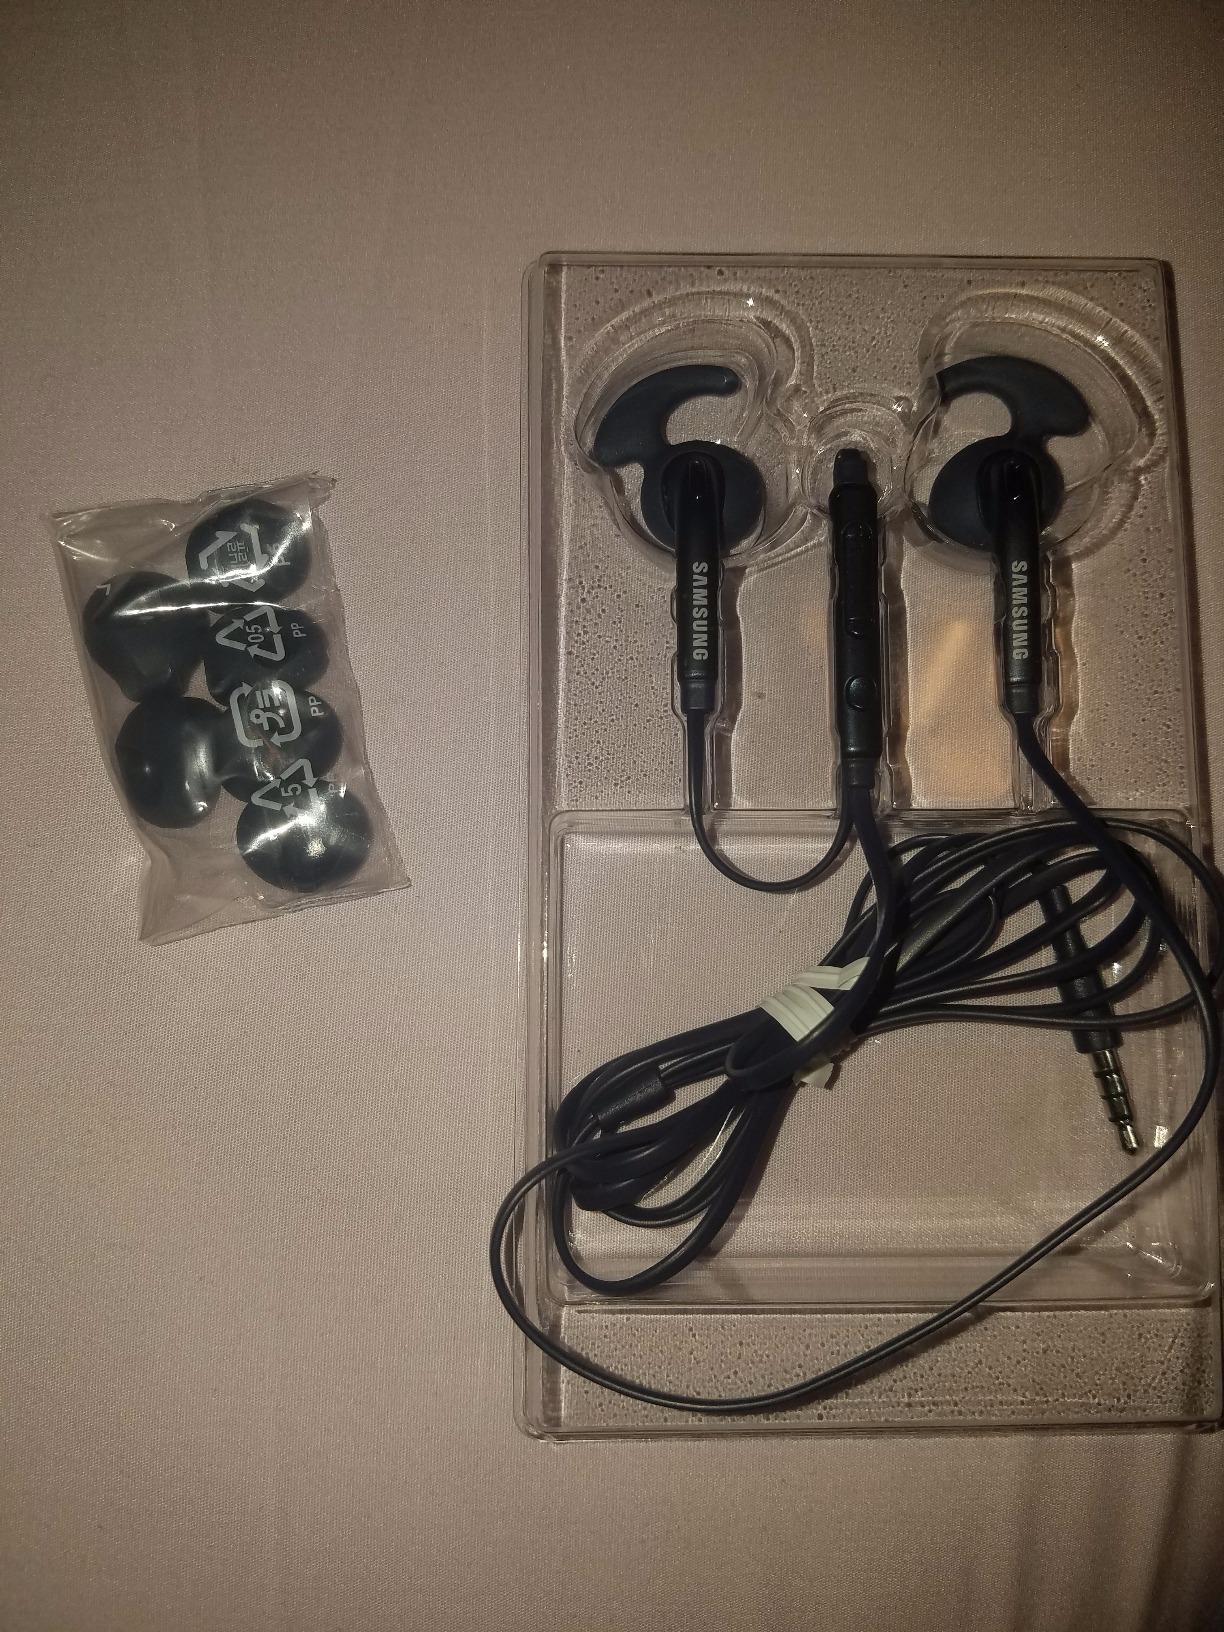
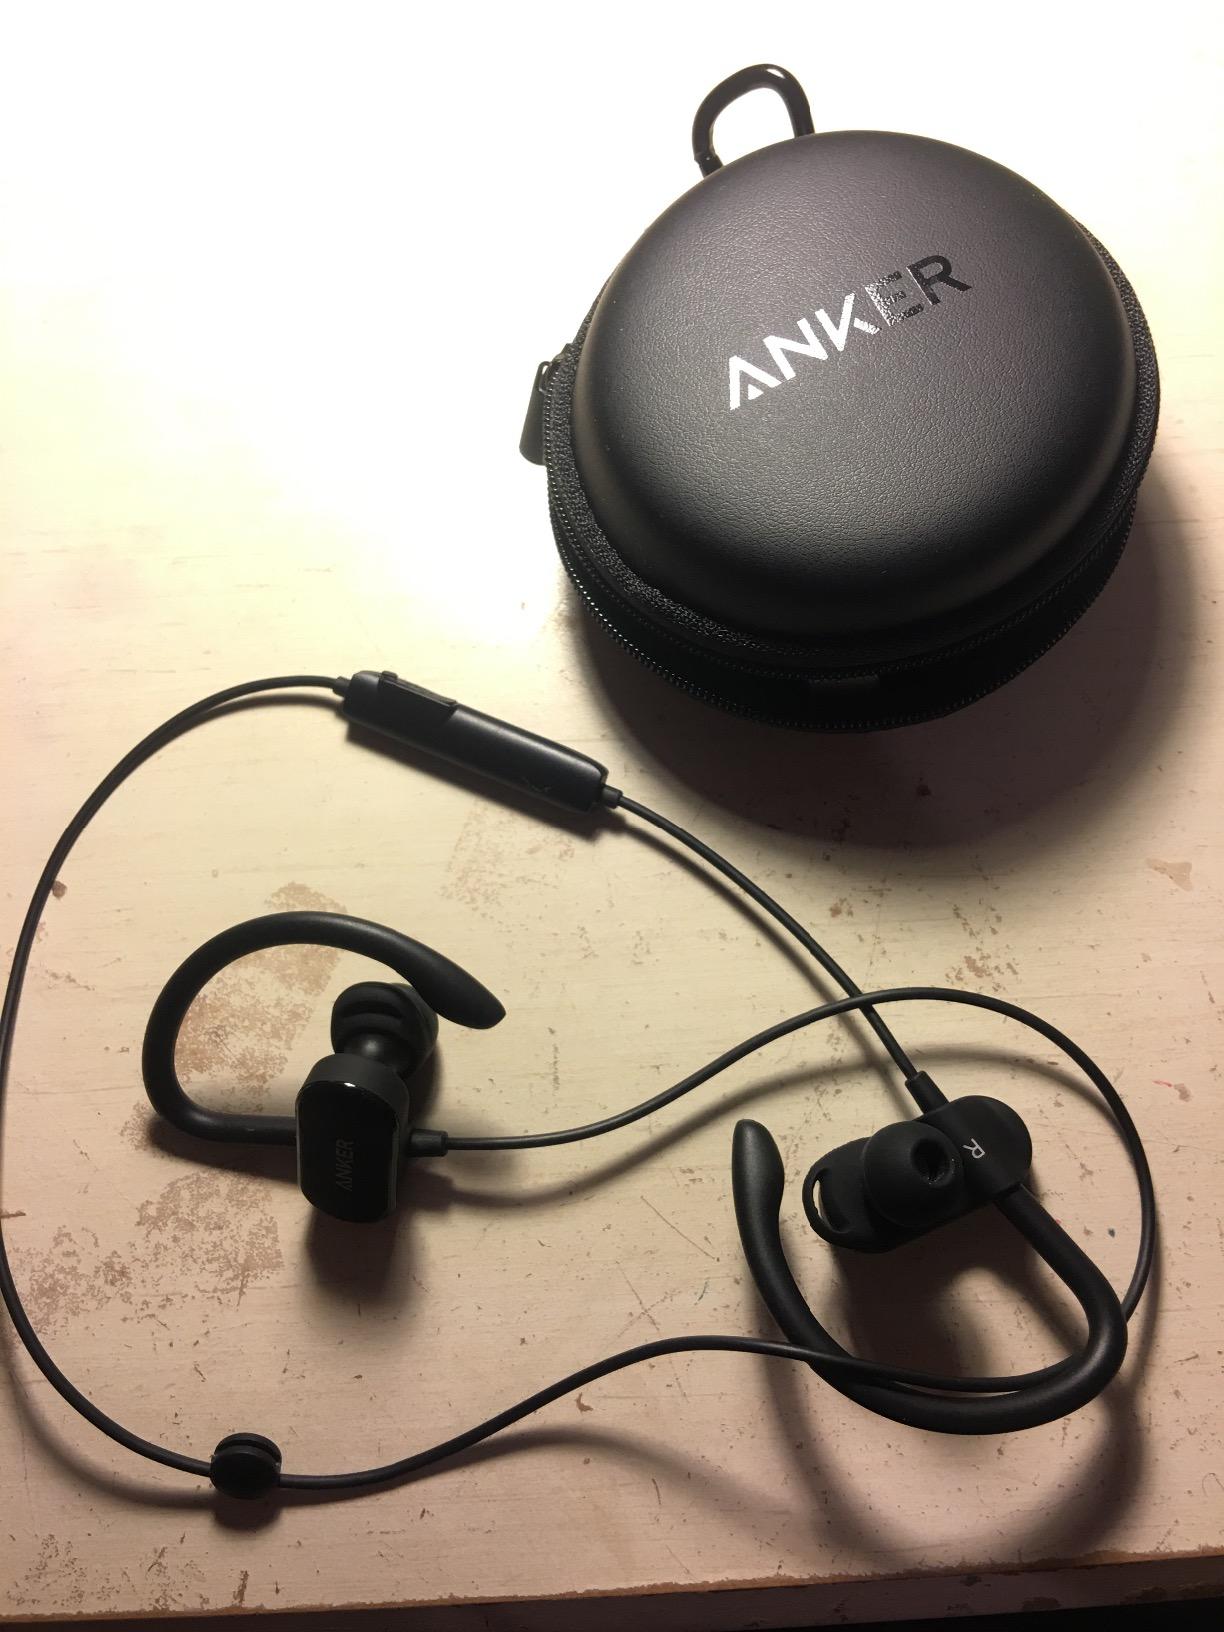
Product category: headphones
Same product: no